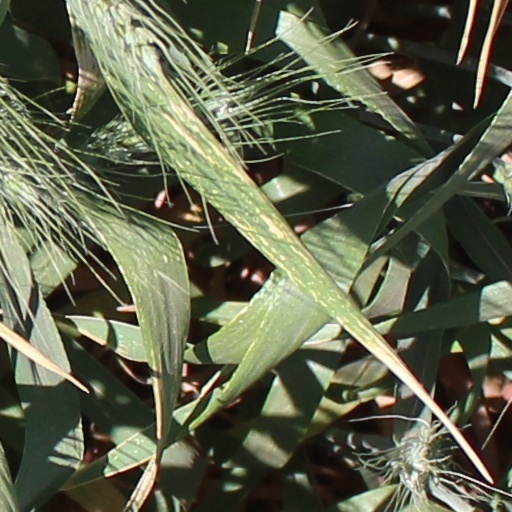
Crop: wheat